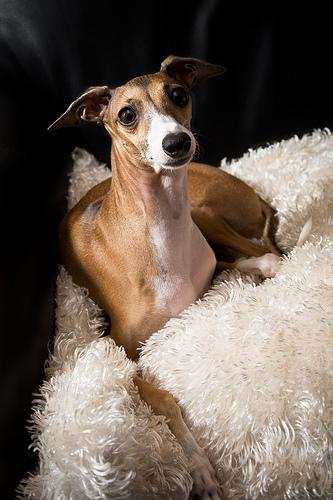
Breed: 238-n000099-Italian_greyhound